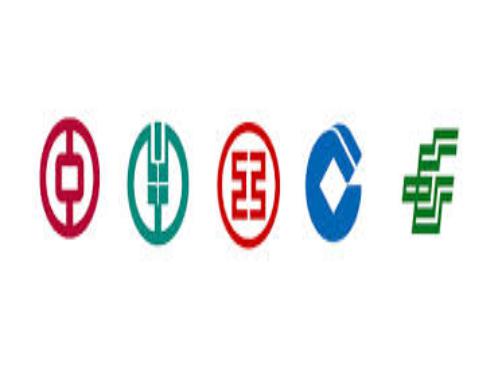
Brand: icbc-2
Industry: Others